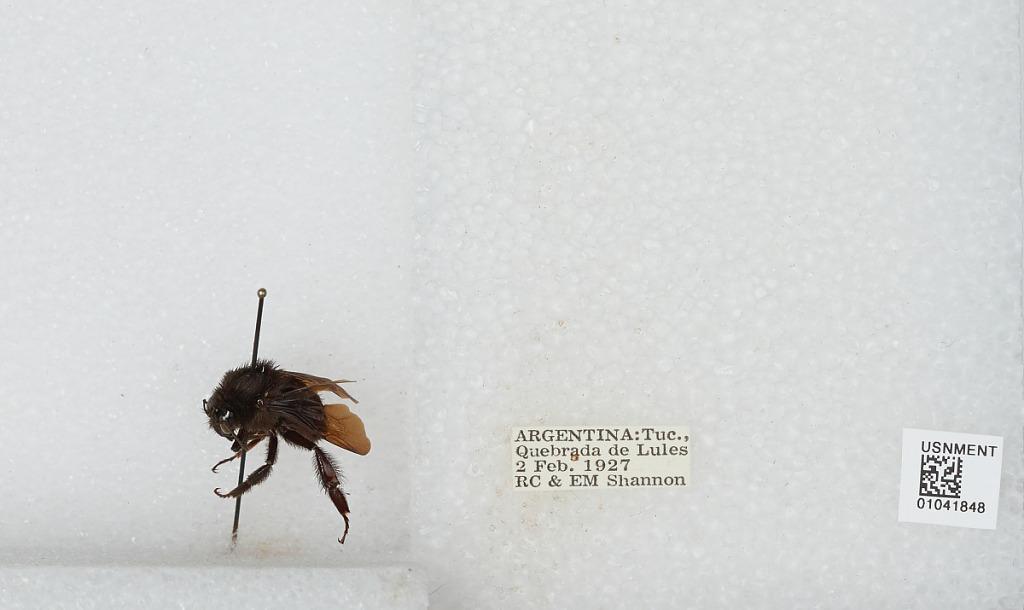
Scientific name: Bombus sp.
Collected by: R. Shannon & E. Shannon
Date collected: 1927-2-2
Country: Argentina
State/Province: Tucuman
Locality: Quebrada de Lules
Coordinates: -26.8833, -65.4167